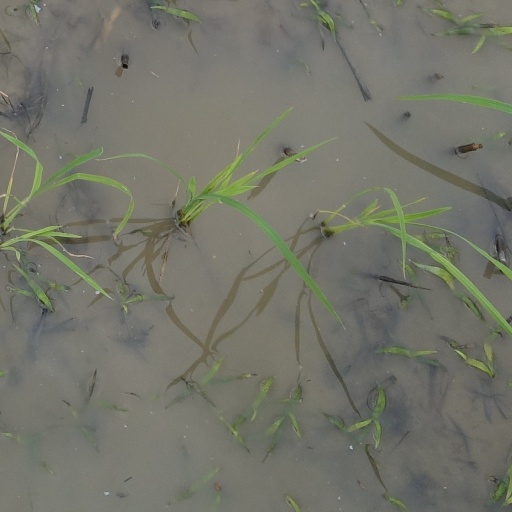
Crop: rice